Rob Collard

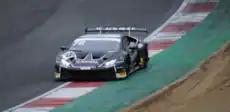
Collard and Mitchell's Lamborghini at Brands Hatch.

In 2007, Collard had no BTCC drive, instead contesting the early rounds of the Porsche Carrera Cup UK, achieving little success in these big difficult-to-control rear-wheel-drive cars. He contested the final round of the BTCC for GR Asia, and returned full-time in 2008 in a Motorbase BMW. At Croft, he scored their best-ever result in 4th, after he and team-mate Steven Kane ran 3rd and 4th for a while. The team had worked on damper settings before the meeting. For 2009, Collard and Jonathan Adam race Motorbase's BMWs. He won two races early on in 2009 at the opening round at Brands Hatch and at Donington Park. He came close to adding a third at Snetterton, before contact with James Nash saw him spin across the track into the path of Stephen Jelley, resulting in a huge collision. Collard complained of abdominal pain and was taken to hospital, while Nash was excluded from the results. He then suffered another big incident at the next round at Knockhill when he and Matt Neal collided after Matt Neal lost control of car. Blighted by incidents and 'DNFs' through the second half of the season, Rob Collard was unable to match the form of the first half of the season but still ended up 6th in the BTCC drivers championship, his best performance in the BTCC so far.